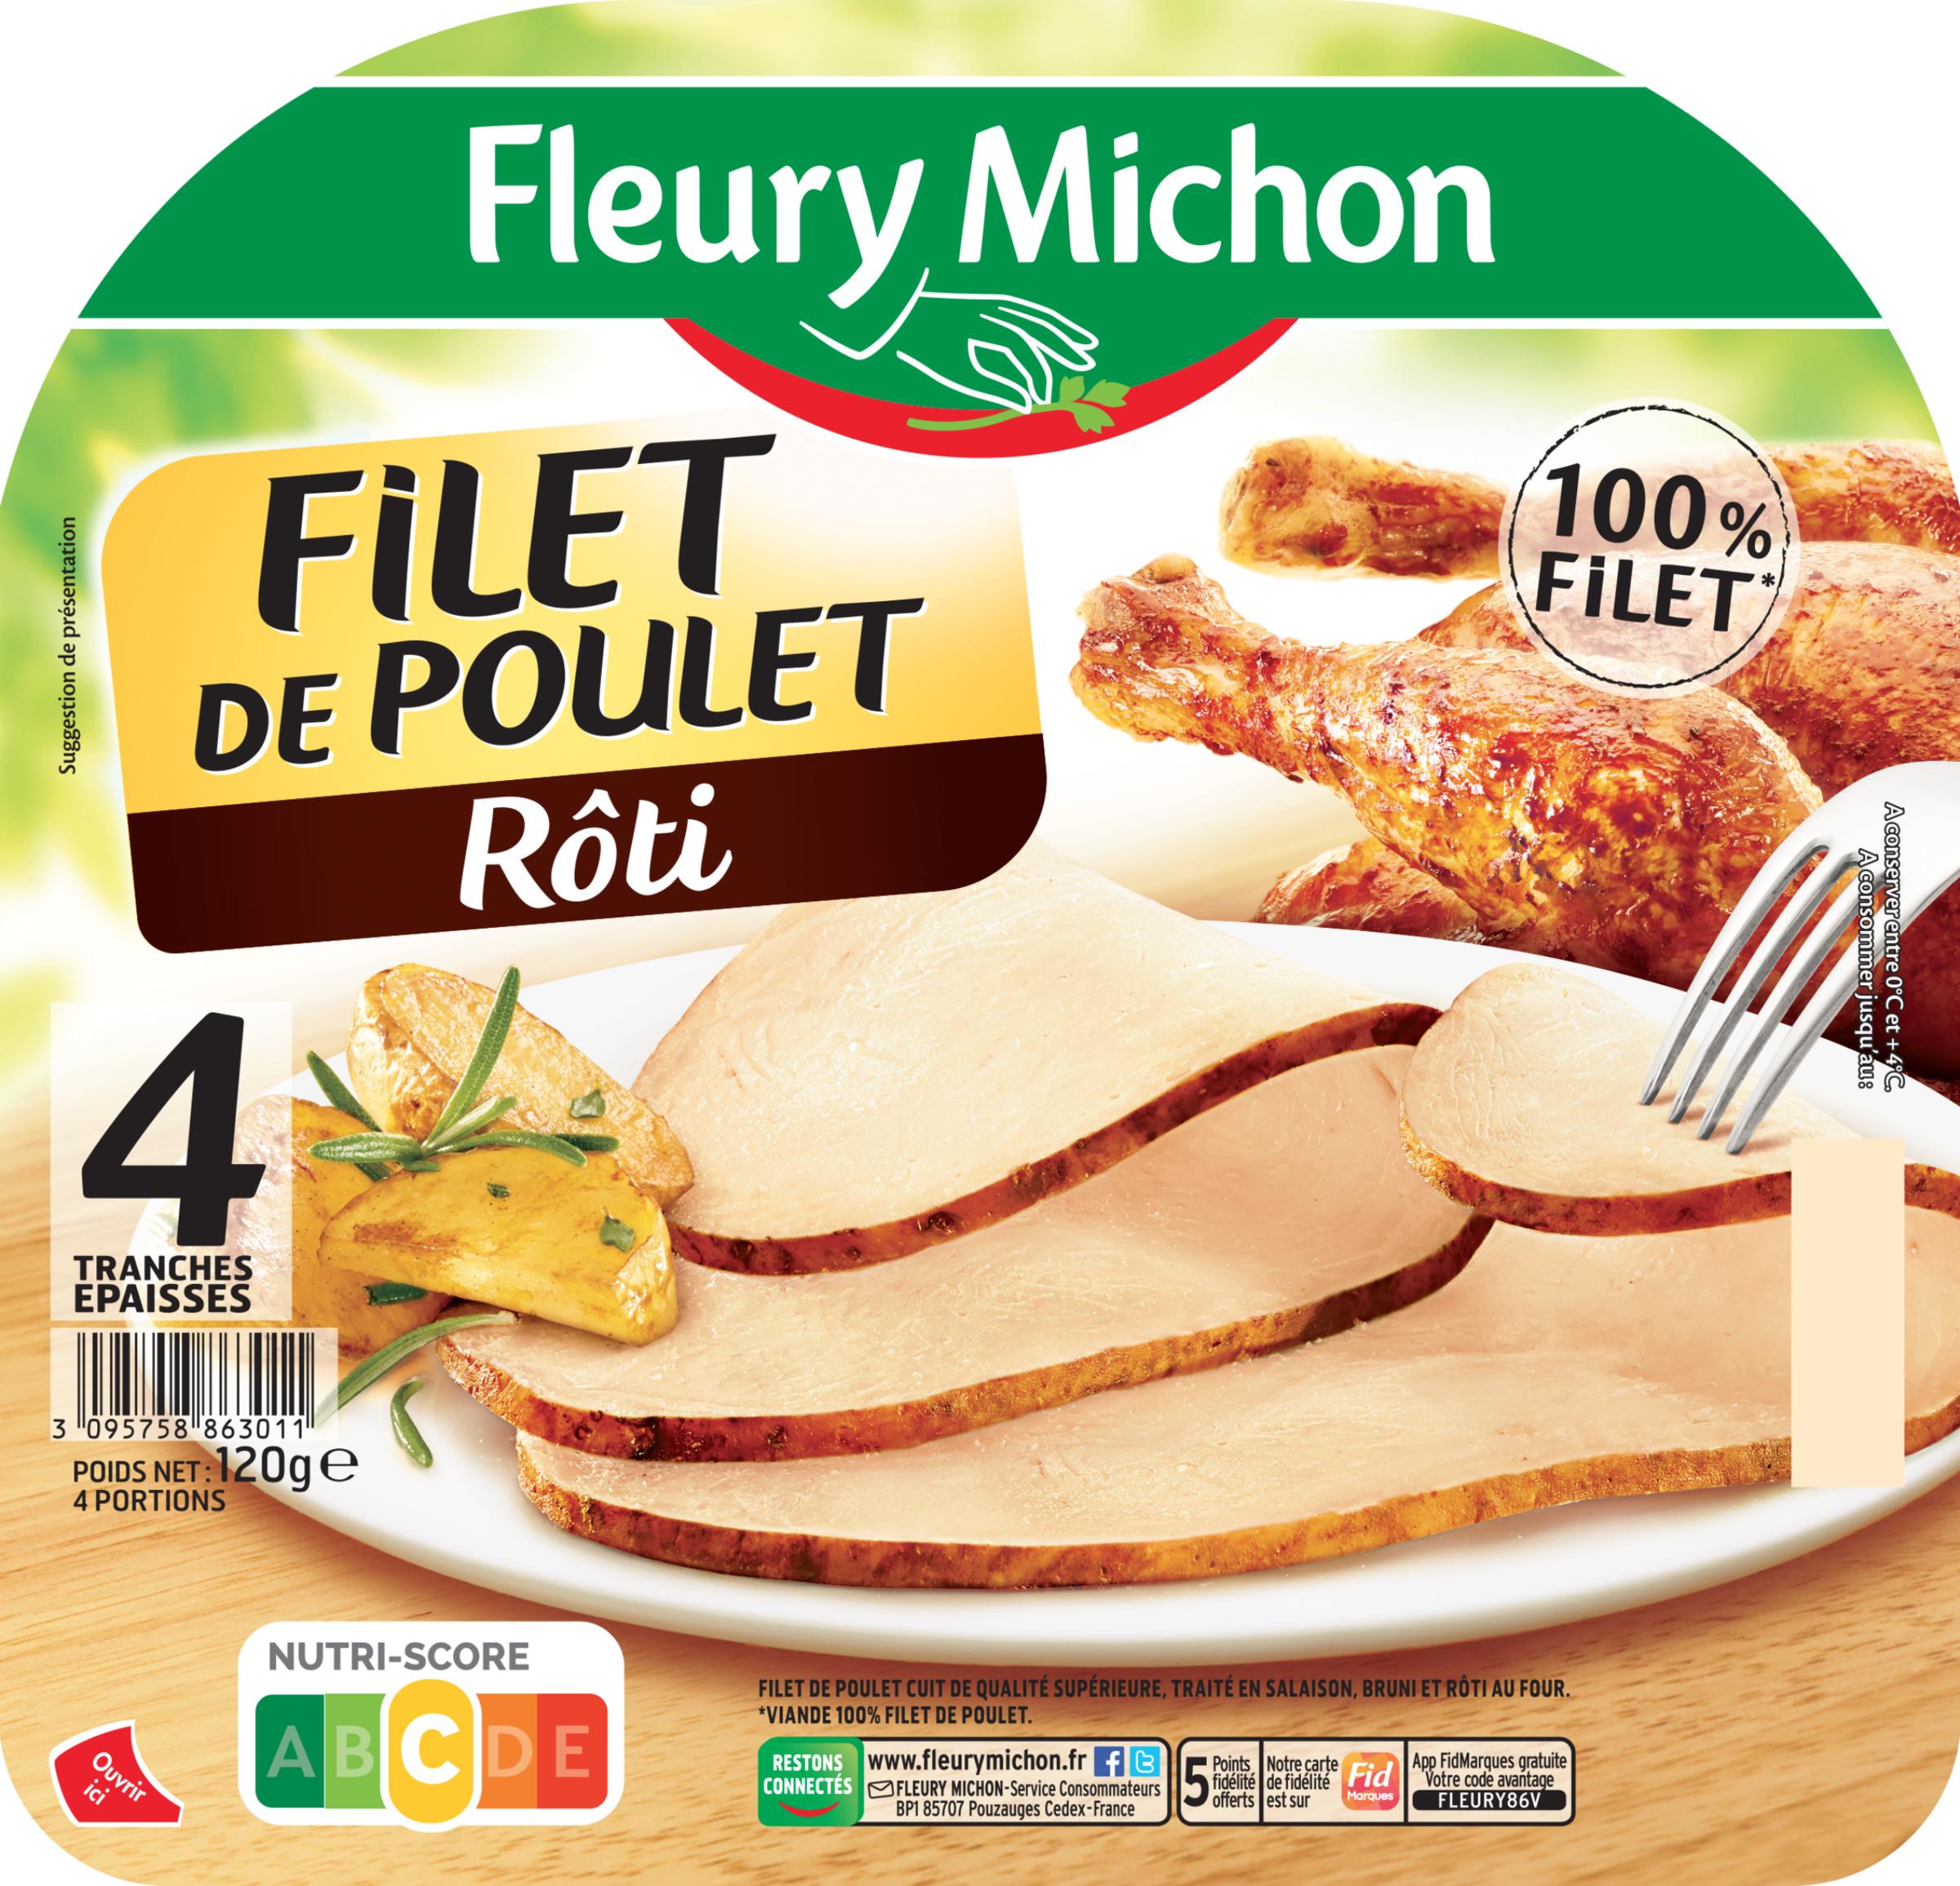
Nutri-Score label: nutriscore-c